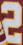
Number: 2